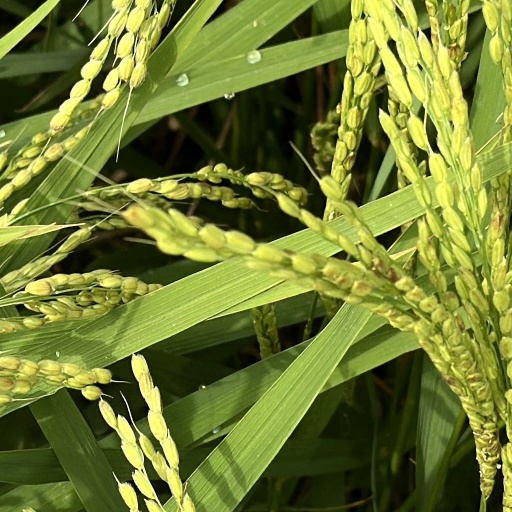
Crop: rice